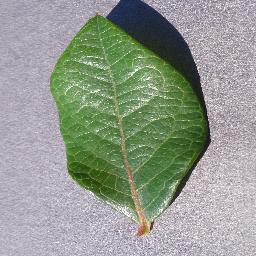
Label: Blueberry___healthy